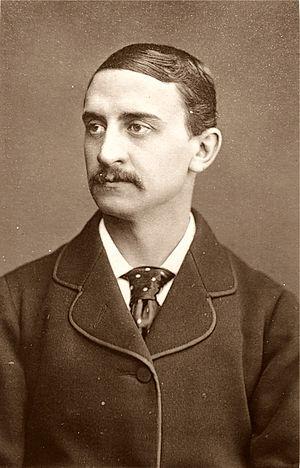
John Hare, né John Fairs, est un acteur anglais. Il dirigea le Garrick Theatre à Londres de 1889 à 1895.